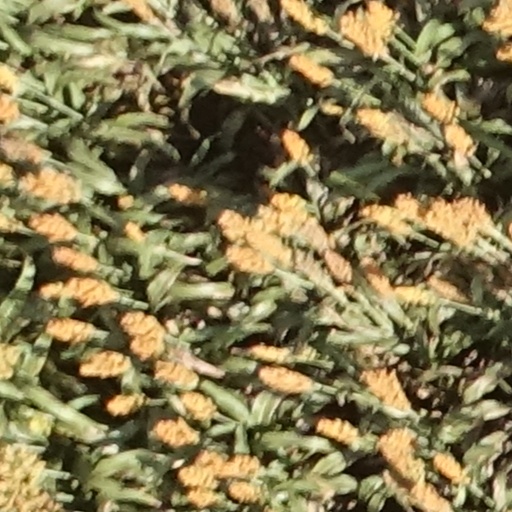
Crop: sorghum